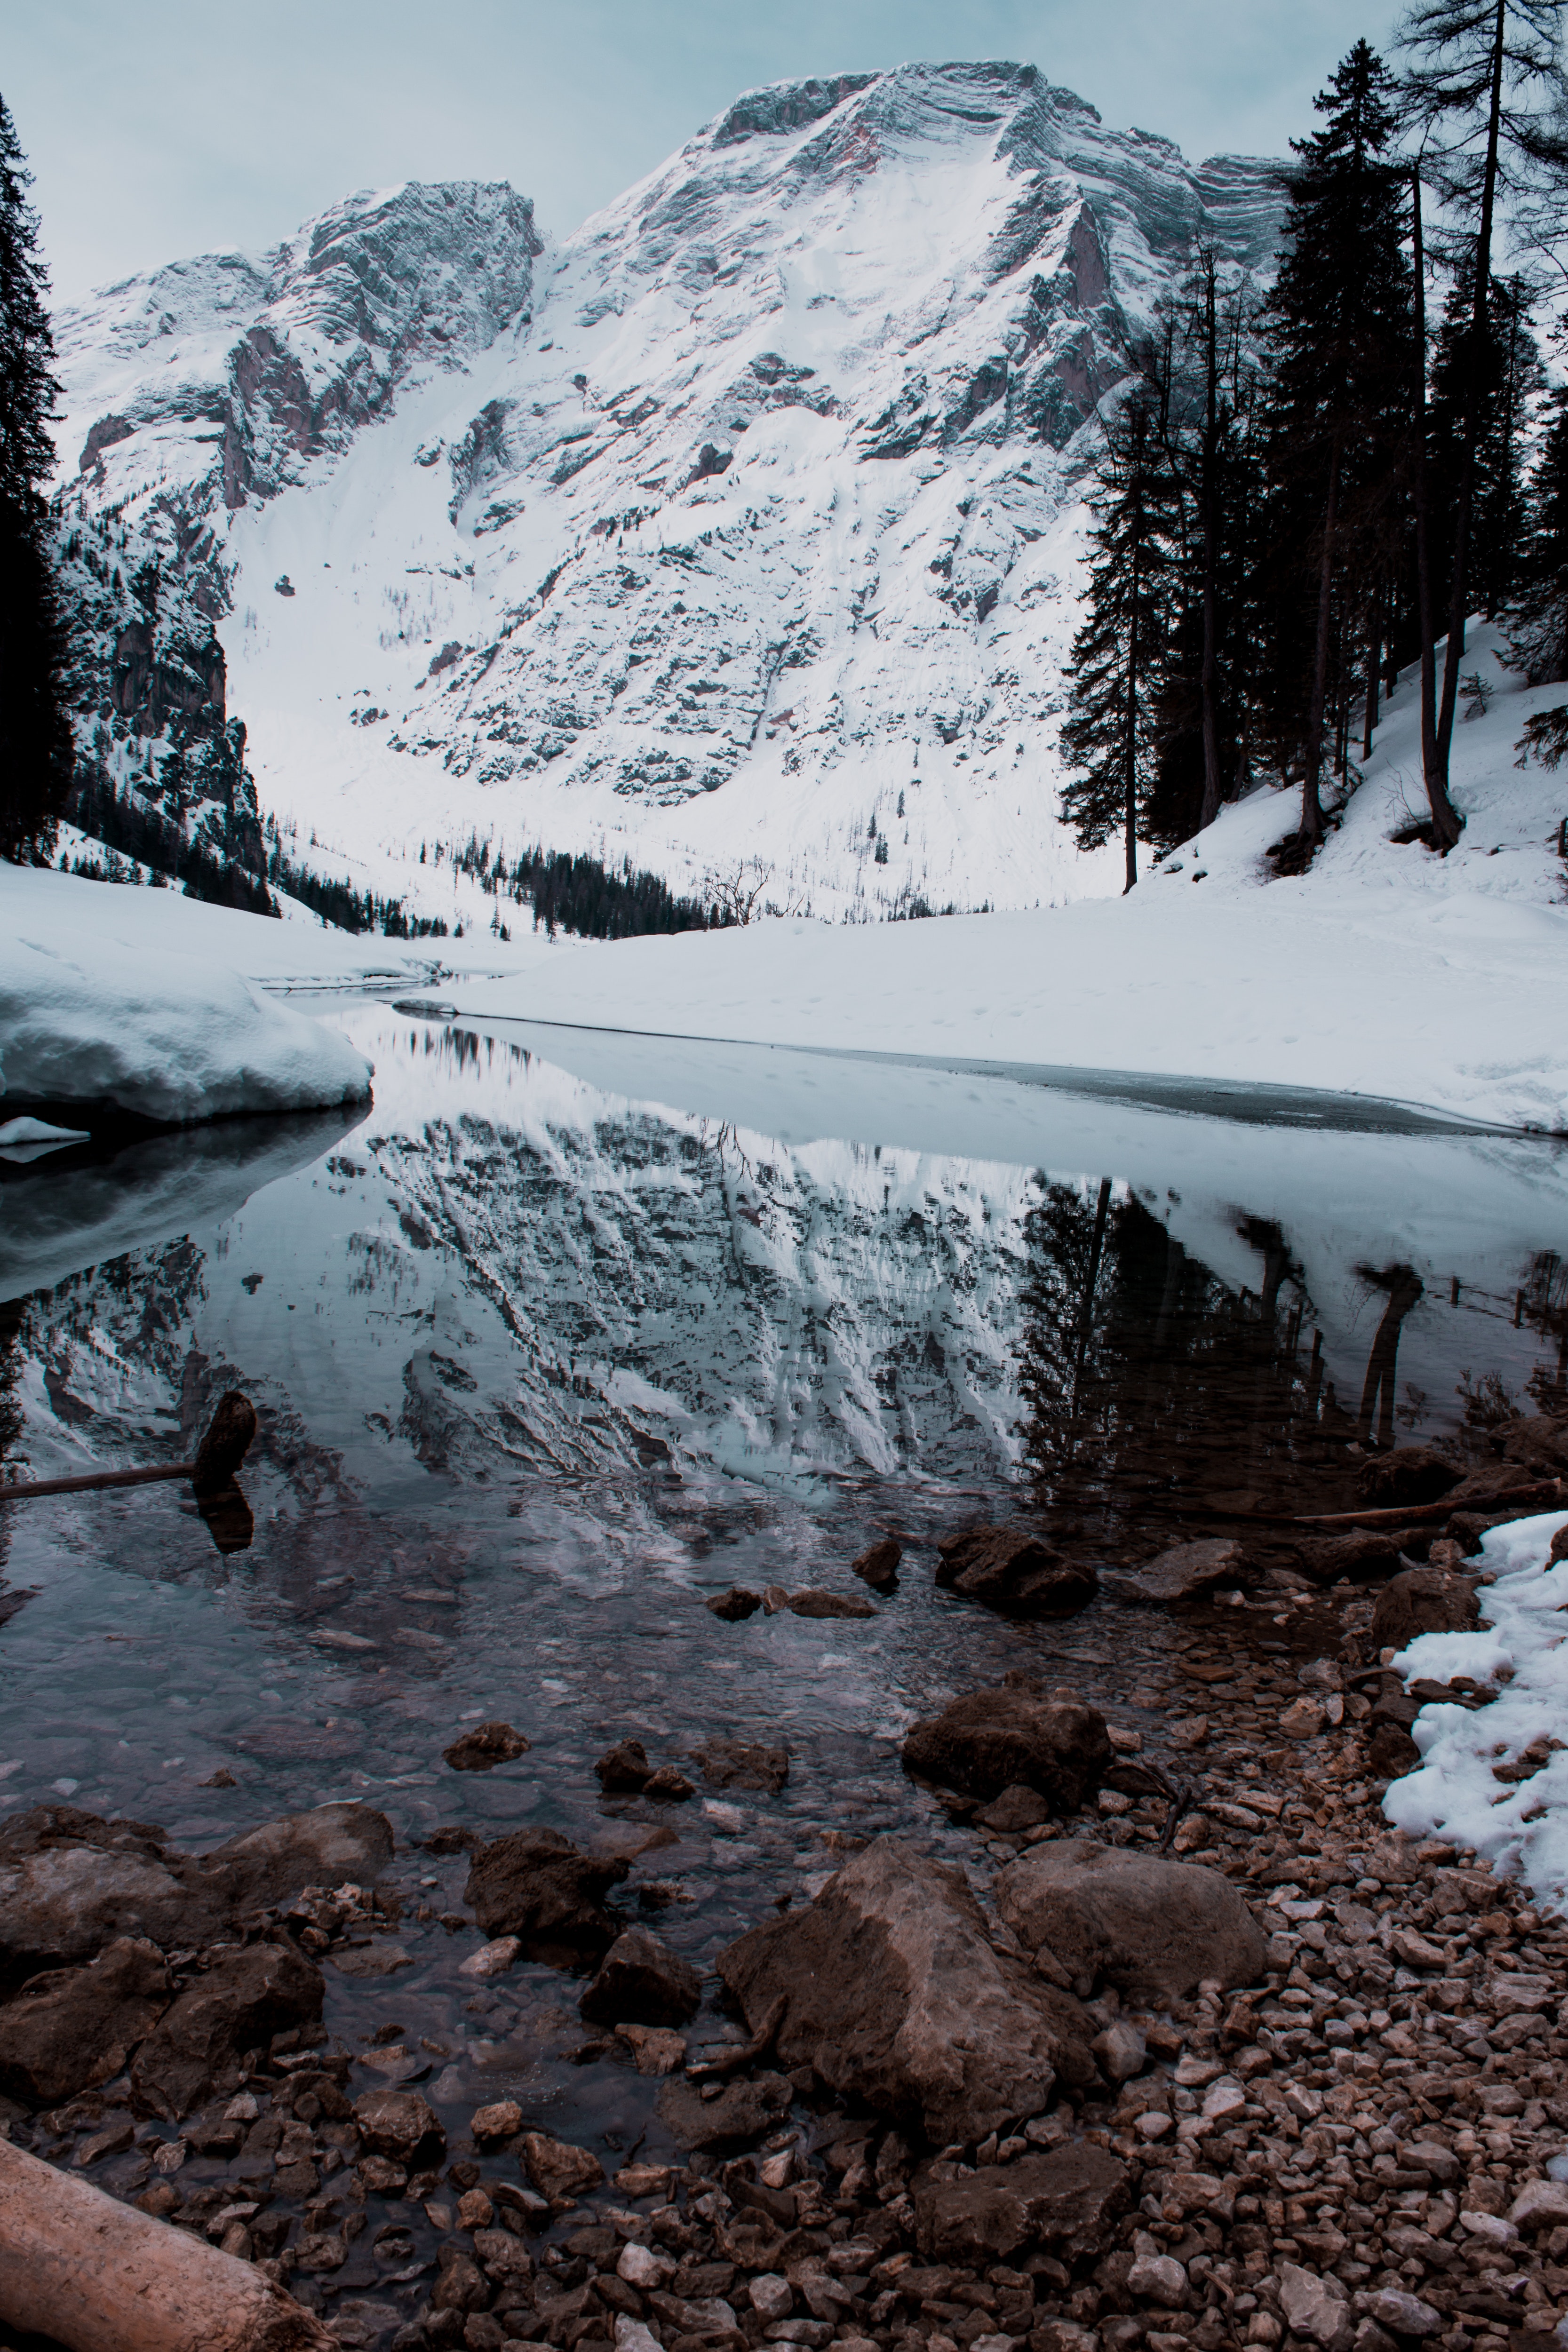
snow, mountain, mountainous landforms, nature, wilderness, winter, tree, freezing, moraine, mountain range, highland, geological phenomenon, water, alps, lake, ice, glacial landform, reflection, landscape, glacial lake, watercourse, national park, ridge, fell, plant, rock, stream, tarn, river, ice cap, cirque, lake district, bank, terrain, pine family, glacier, massif, forest, hill